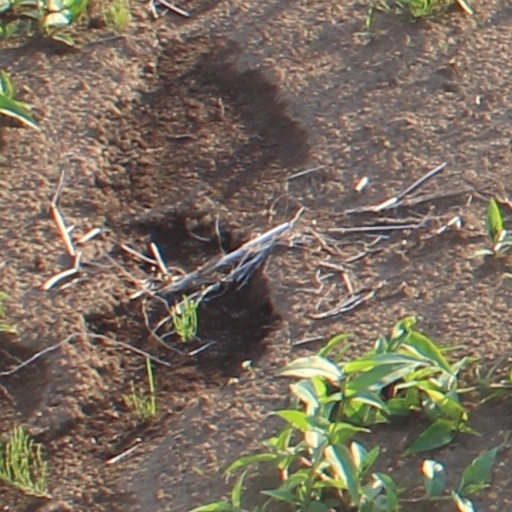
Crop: wheat